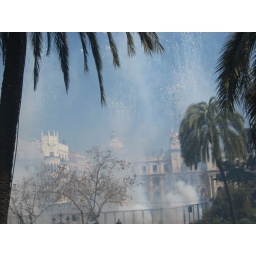
Mascleta in the Plaza del Ayuntamiento photo taken from the Mayoress office window